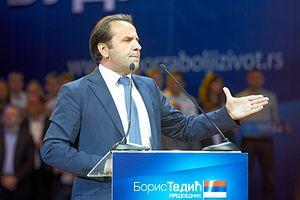
Rasim Ljajić est un homme politique serbe. Il est président du Parti social-démocrate de Serbie. Le 27 avril 2014, il est élu vice-président du gouvernement, ministre du Commerce, du Tourisme et des Télécommunications dans le gouvernement d'Aleksandar Vučić.